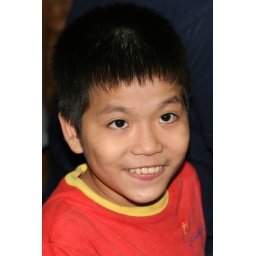
Vietnam_child in red t shirt